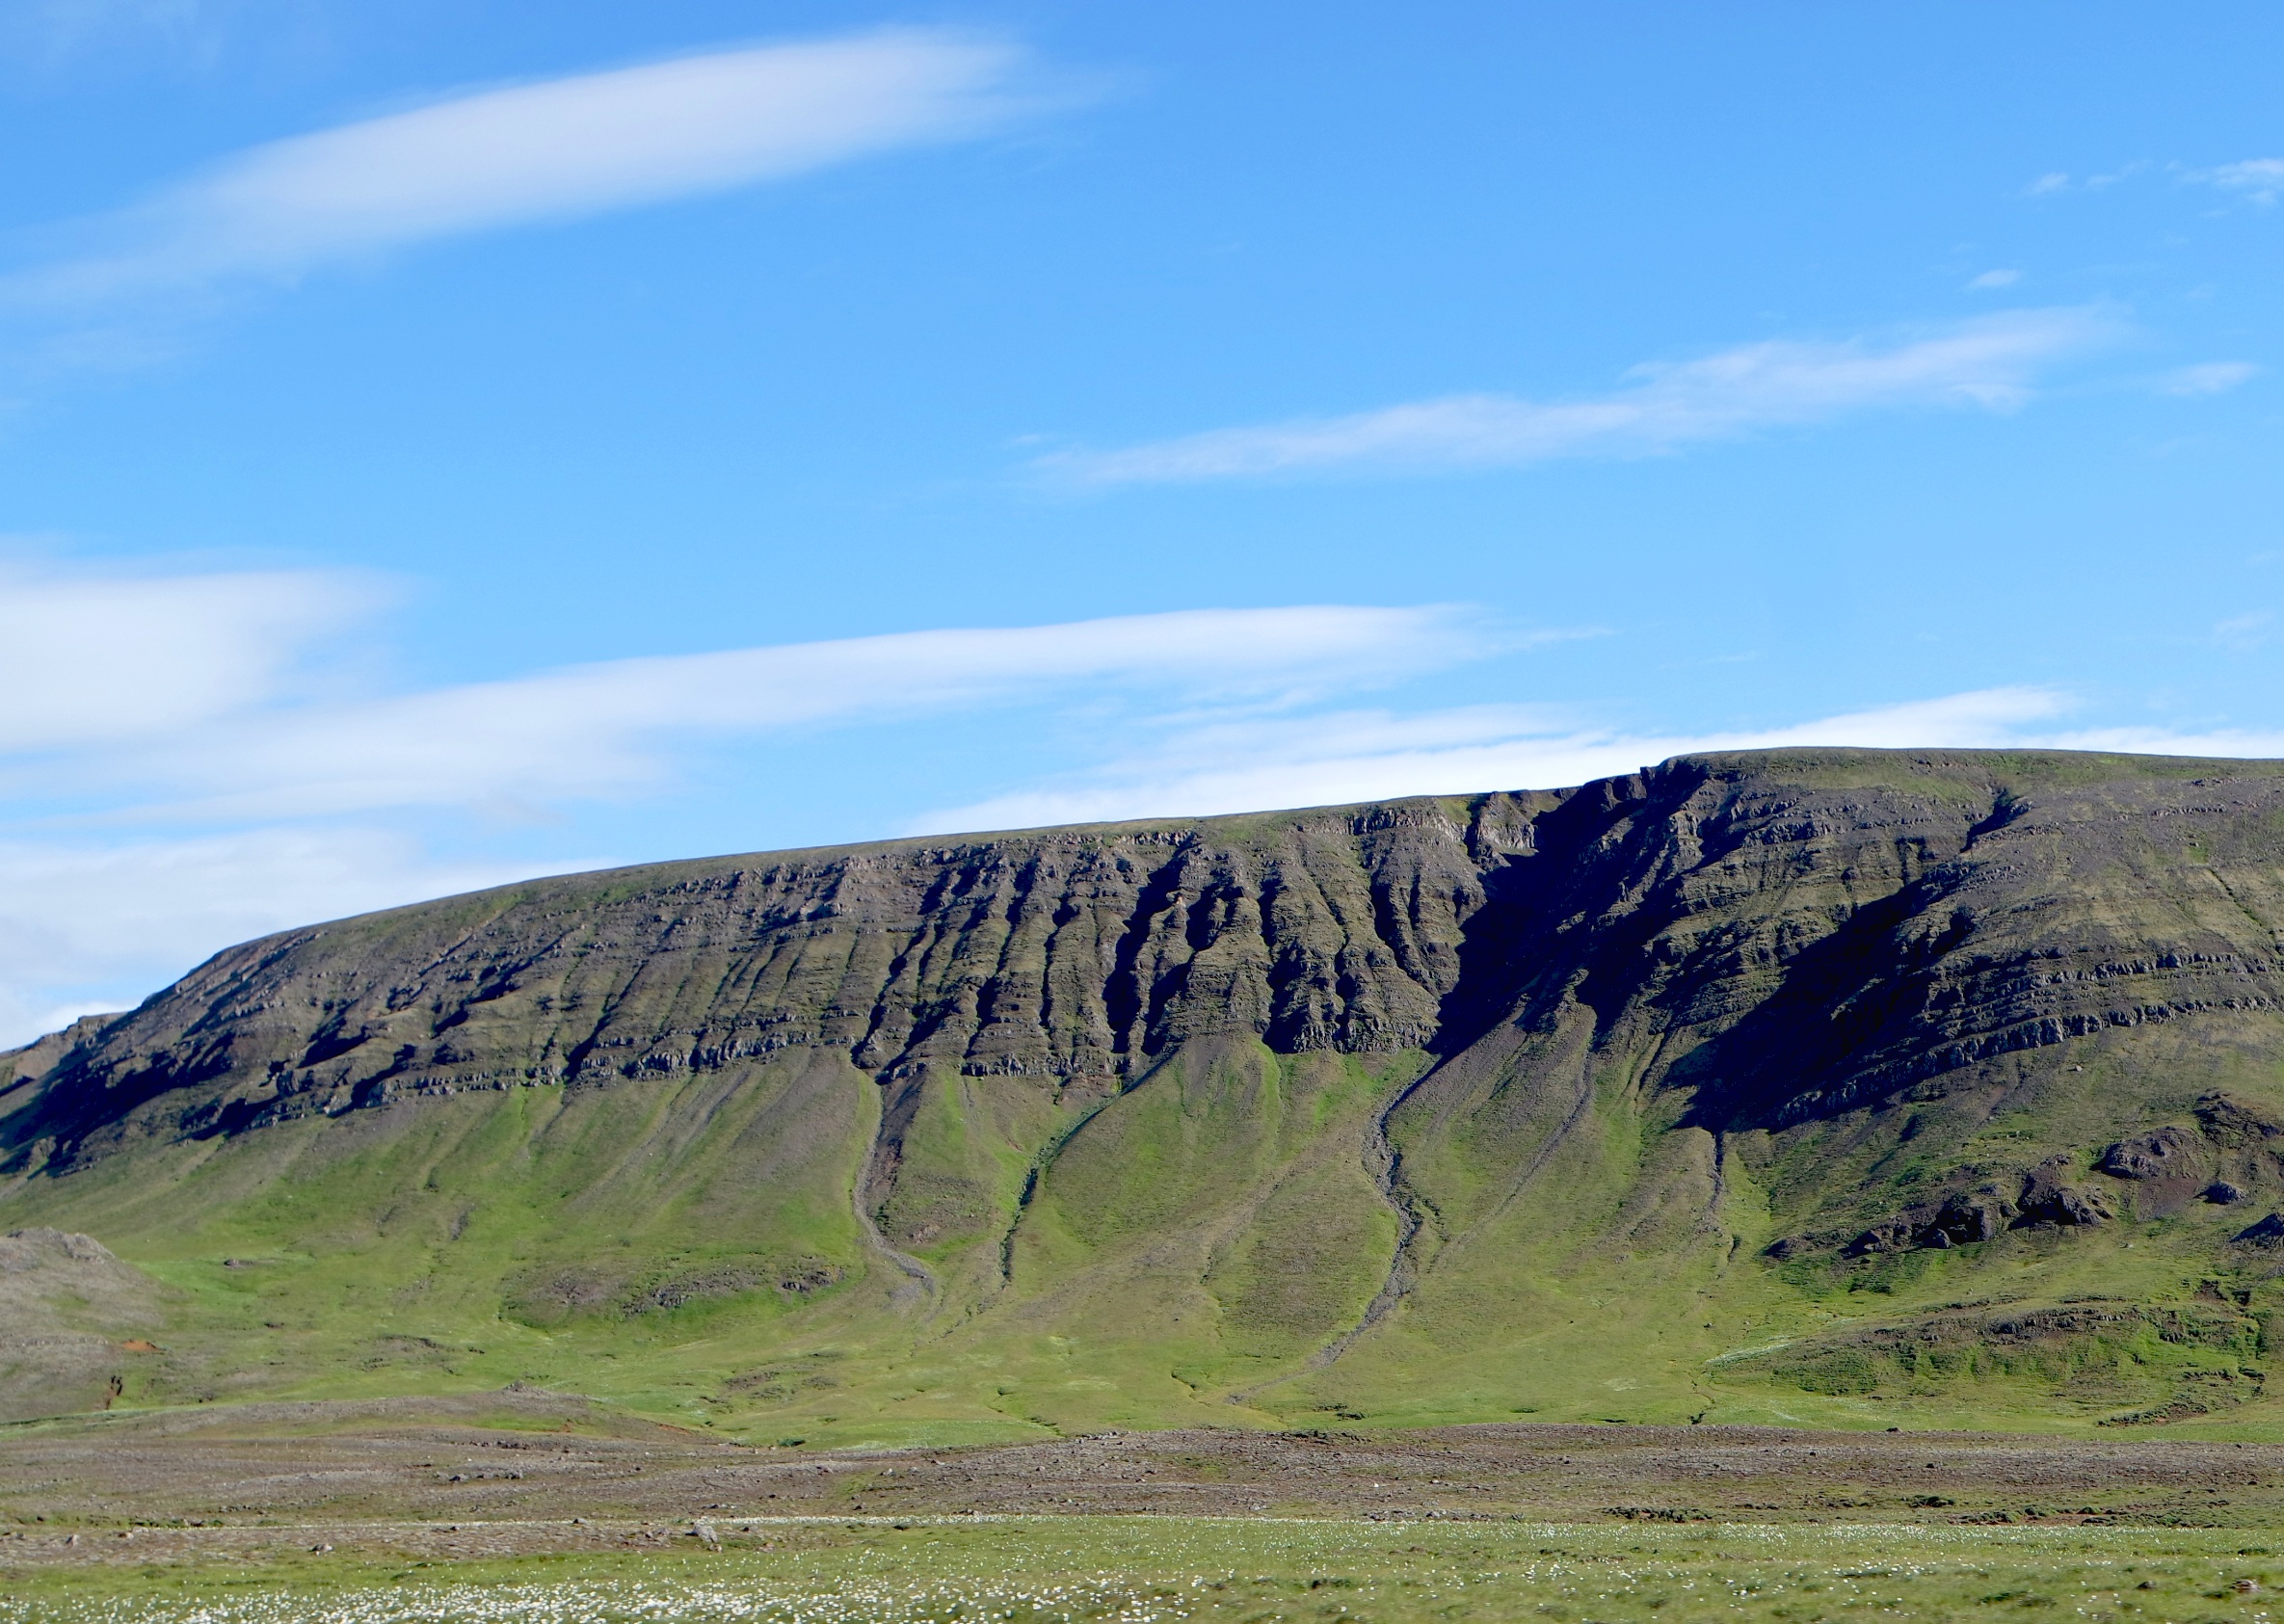
landscape, nature, horizon, wilderness, mountain, cloud, sky, hill, mountain range, travel, cliff, iceland, highland, terrain, ridge, plain, geology, grassland, badlands, plateau, fell, loch, ecosystem, steppe, landform, natural environment, geographical feature, mountainous landforms